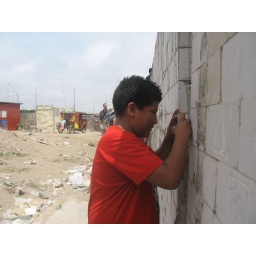
Frank takes a picture of the beach through a hole in the wall